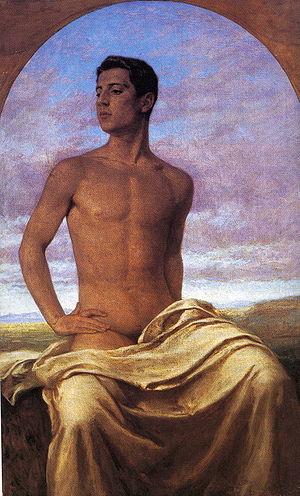
Jacques d'Adelswärd-Fersen, né le 20 février 1880 à Paris 8ᵉ et mort à Capri le 5 novembre 1923, est un poète et romancier français. Aristocrate et dandy, il est connu pour avoir créé Akademos, la première revue homosexuelle française.